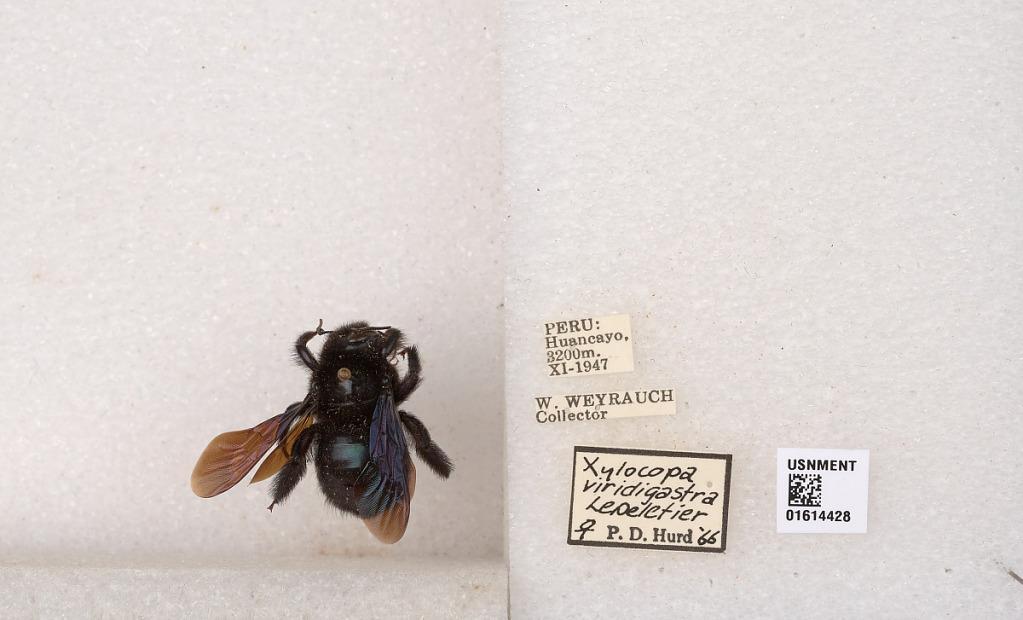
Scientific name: Xylocopa (Schonnherria) viridigastra Lepeletier
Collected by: W. Weyrauch
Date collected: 1947-11-1
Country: Peru
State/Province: Junin
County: Huancayo
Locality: Huancayo
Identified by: Hurd, P. D.